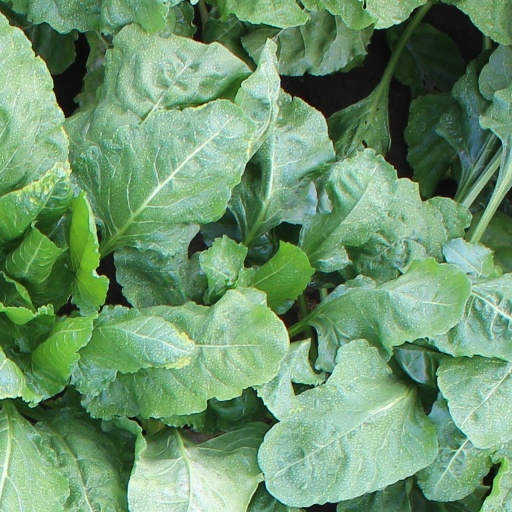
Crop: sugar beet